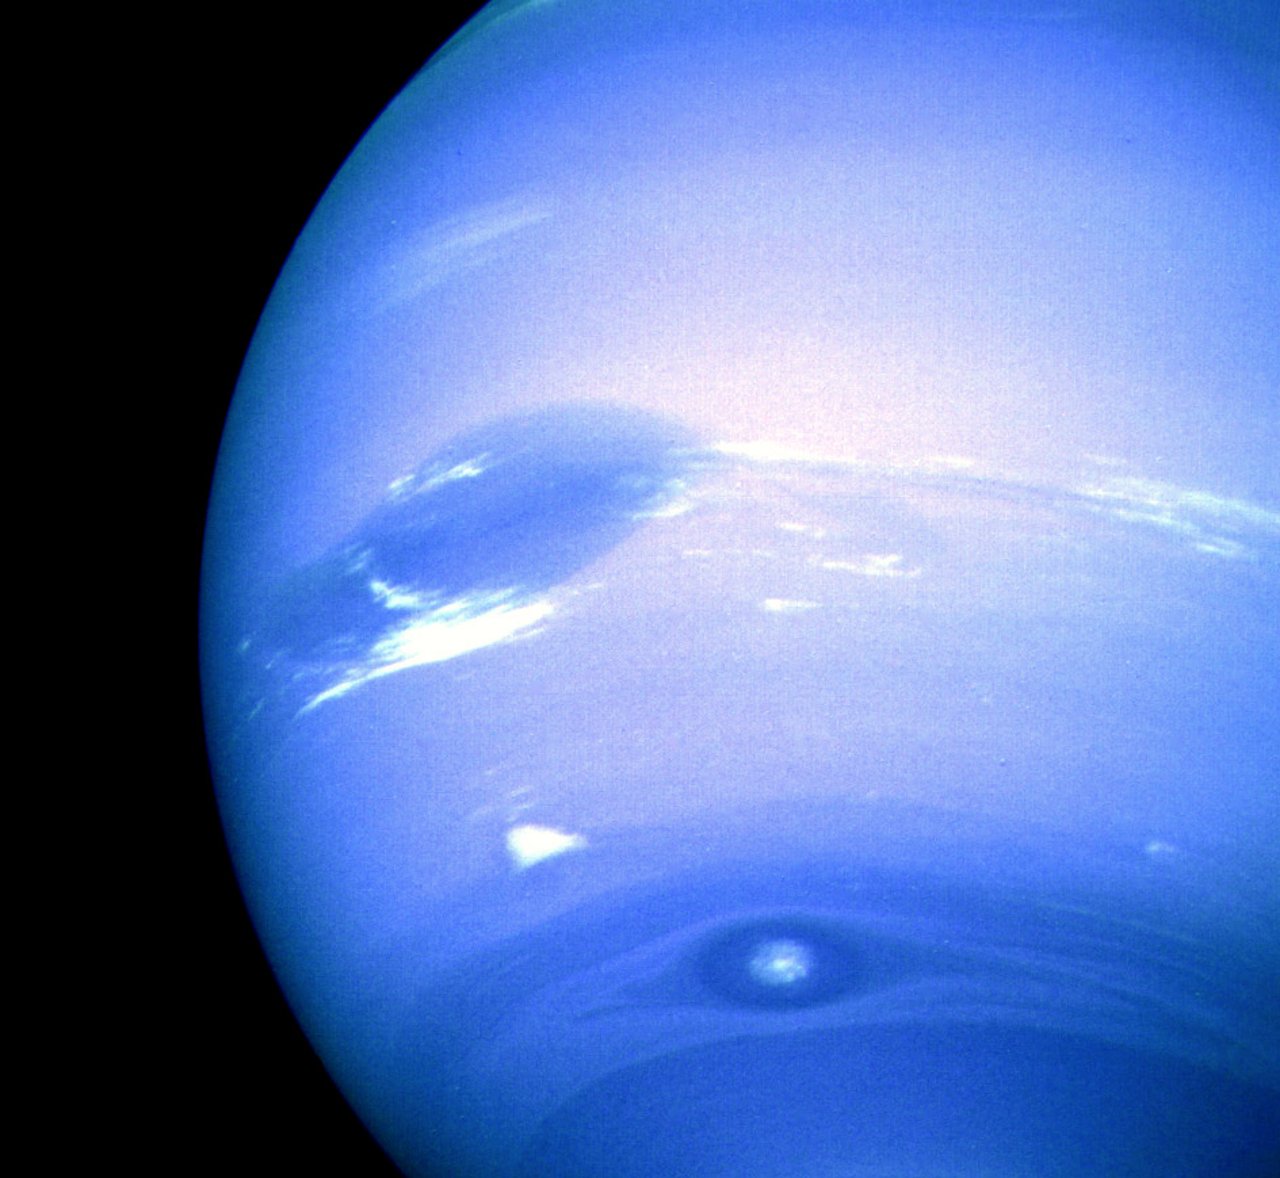
atmosphere, reflection, space, blue, circle, outer space, earth, sphere, planet, shape, neptune, solar system, space travel, astronomical object, atmosphere of earth